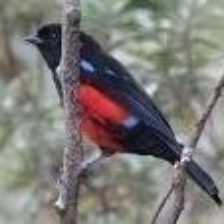
Species: SCARLET FACED LIOCICHLA
Scientific name: LIOCICHLA RIPPONI